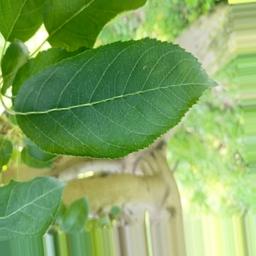
Label: Healthy